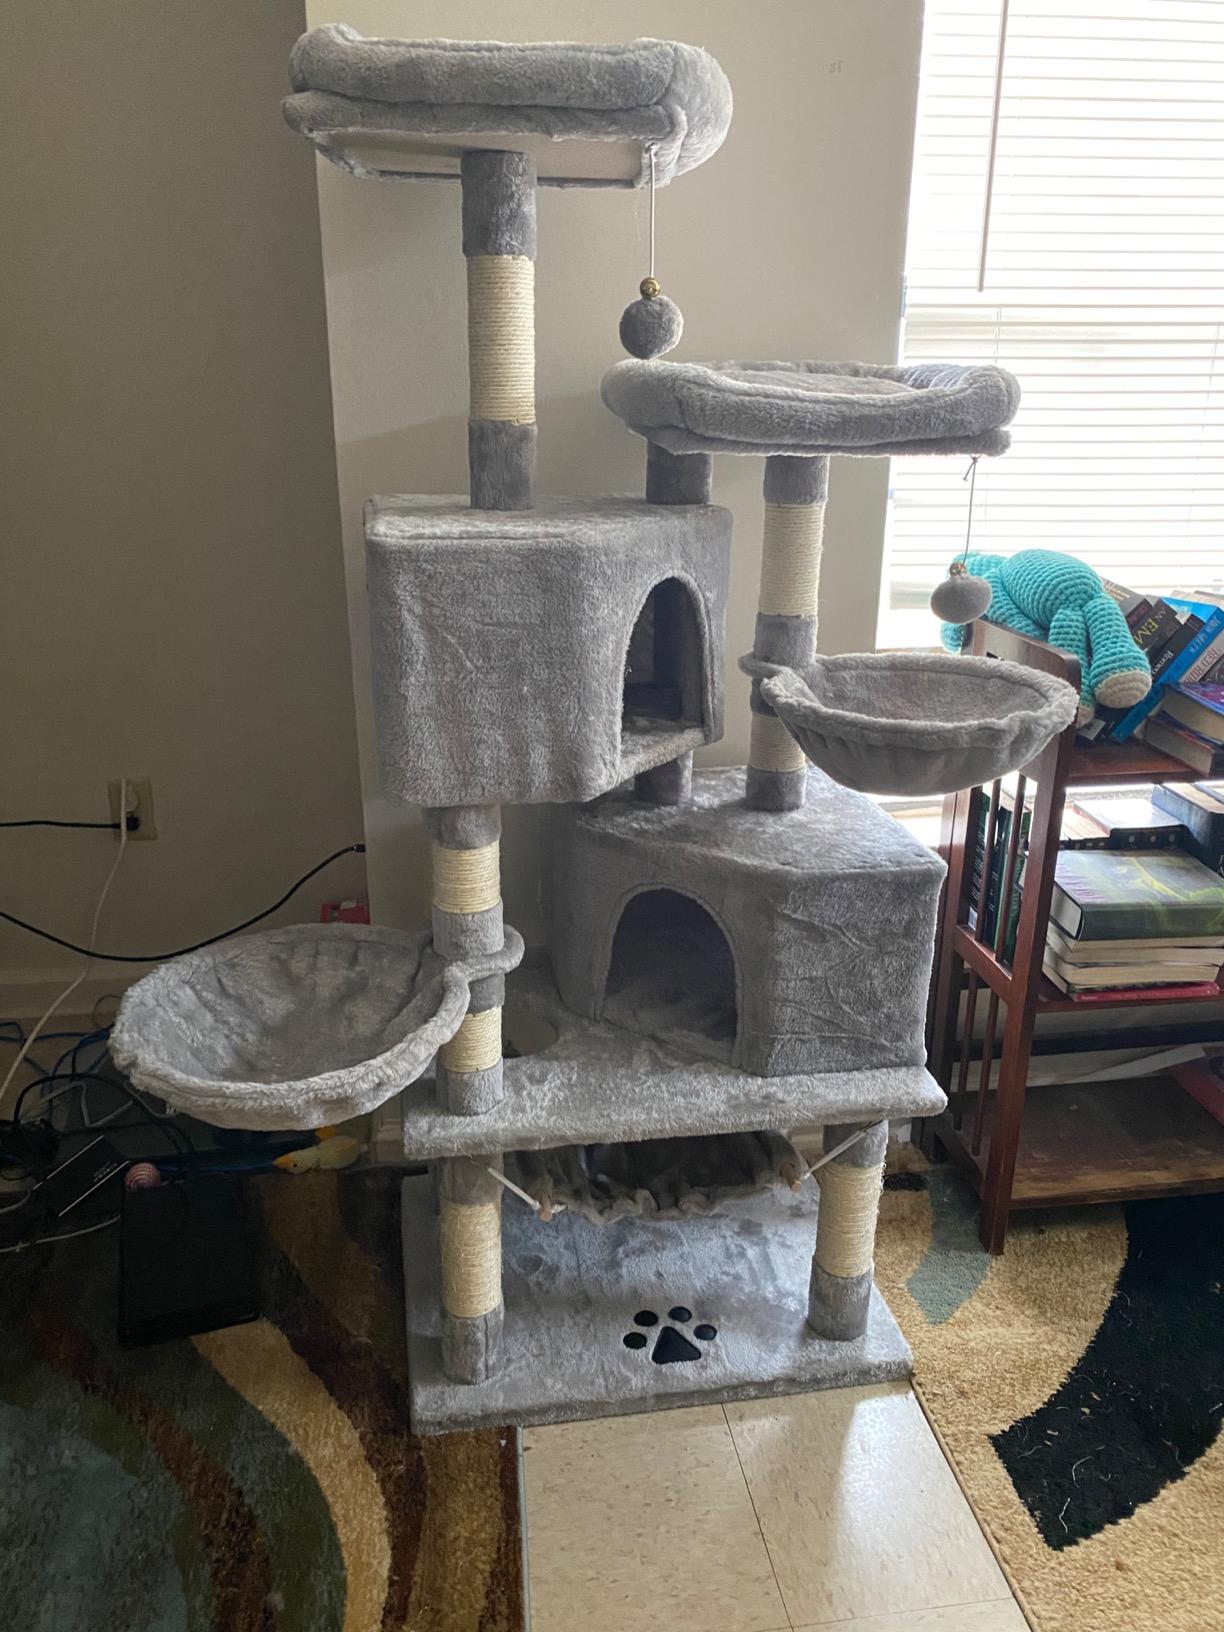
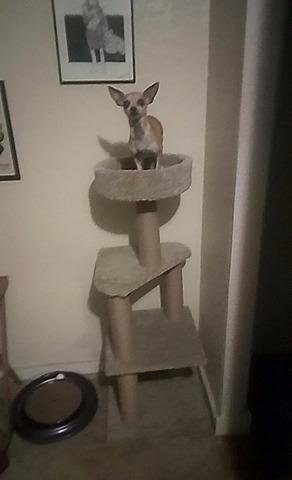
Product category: items_cat tree
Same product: no